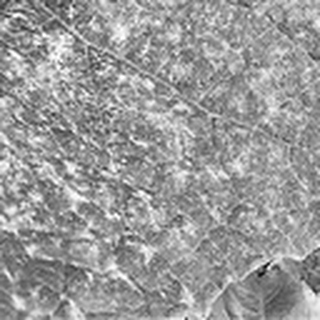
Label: cotton_powdery_mildew